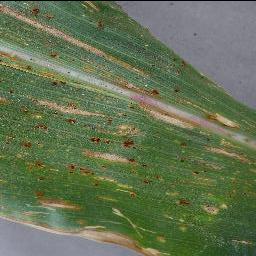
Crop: corn
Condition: (maize)_cercospora_spot_gray_spot